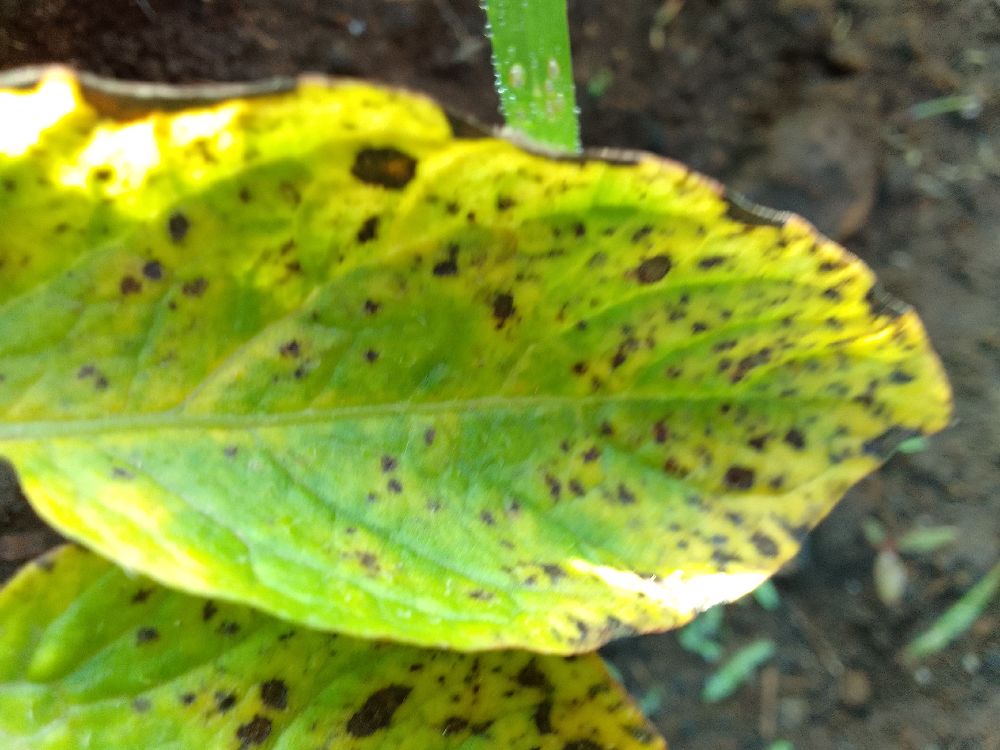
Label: Early blight